Chromothripsis

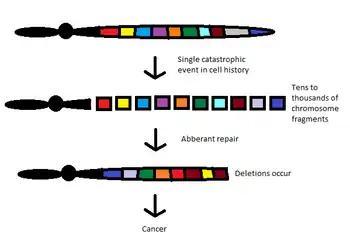
Chromothripsis: Single catastrophic event in a cell's history

Chromothripsis is a mutational process by which up to thousands of clustered chromosomal rearrangements occur in a single event in localised and confined genomic regions in one or a few chromosomes, and is known to be involved in both cancer and congenital diseases. It occurs through one massive genomic rearrangement during a single catastrophic event in the cell's history. It is believed that for the cell to be able to withstand such a destructive event, the occurrence of such an event must be the upper limit of what a cell can tolerate and survive. The chromothripsis phenomenon opposes the conventional theory that cancer is the gradual acquisition of genomic rearrangements and somatic mutations over time.